Fontburn

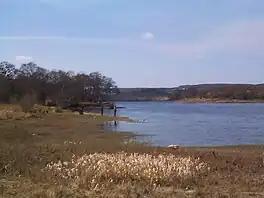
Fontburn reservoir

Fontburn is a drinking water reservoir situated northwest of the market town of Morpeth, and immediately to the east of Harwood Forest in Northumberland, England. It has a surface area of 34.979 ha and a mean depth of 9.644 m, a catchment area of 3061 ha, and is situated at 185 m altitude.